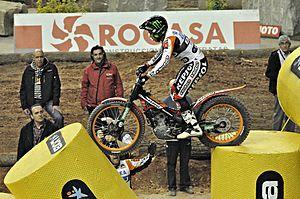
Antoni Bou Mena, plus connu comme Toni Bou, né le 17 octobre 1986 à Piera, est un pilote espagnol de trial.